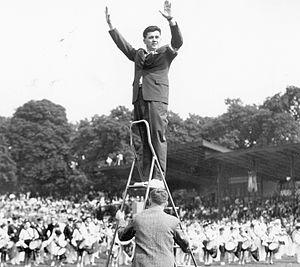
Robert Goute dirigeant un festival musical vers 1960
Robert Goute, né le 19 décembre 1919 à Saint-Denis et mort le 15 décembre 2014 à l’Isle-Adam, est un ancien tambour-major de la batterie-fanfare de la musique de l’Air de Paris. À la tête de la commission de musique de la Fédération sportive et culturelle de France jusqu'en 1979, membre fondateur de la Confédération française des batteries-fanfares en 1980 et enfin président de la Fédération internationale de l'école française du tambour en 1990 il est à l’origine de la batterie-fanfare moderne et du renouveau du tambour français dans le monde associatif.